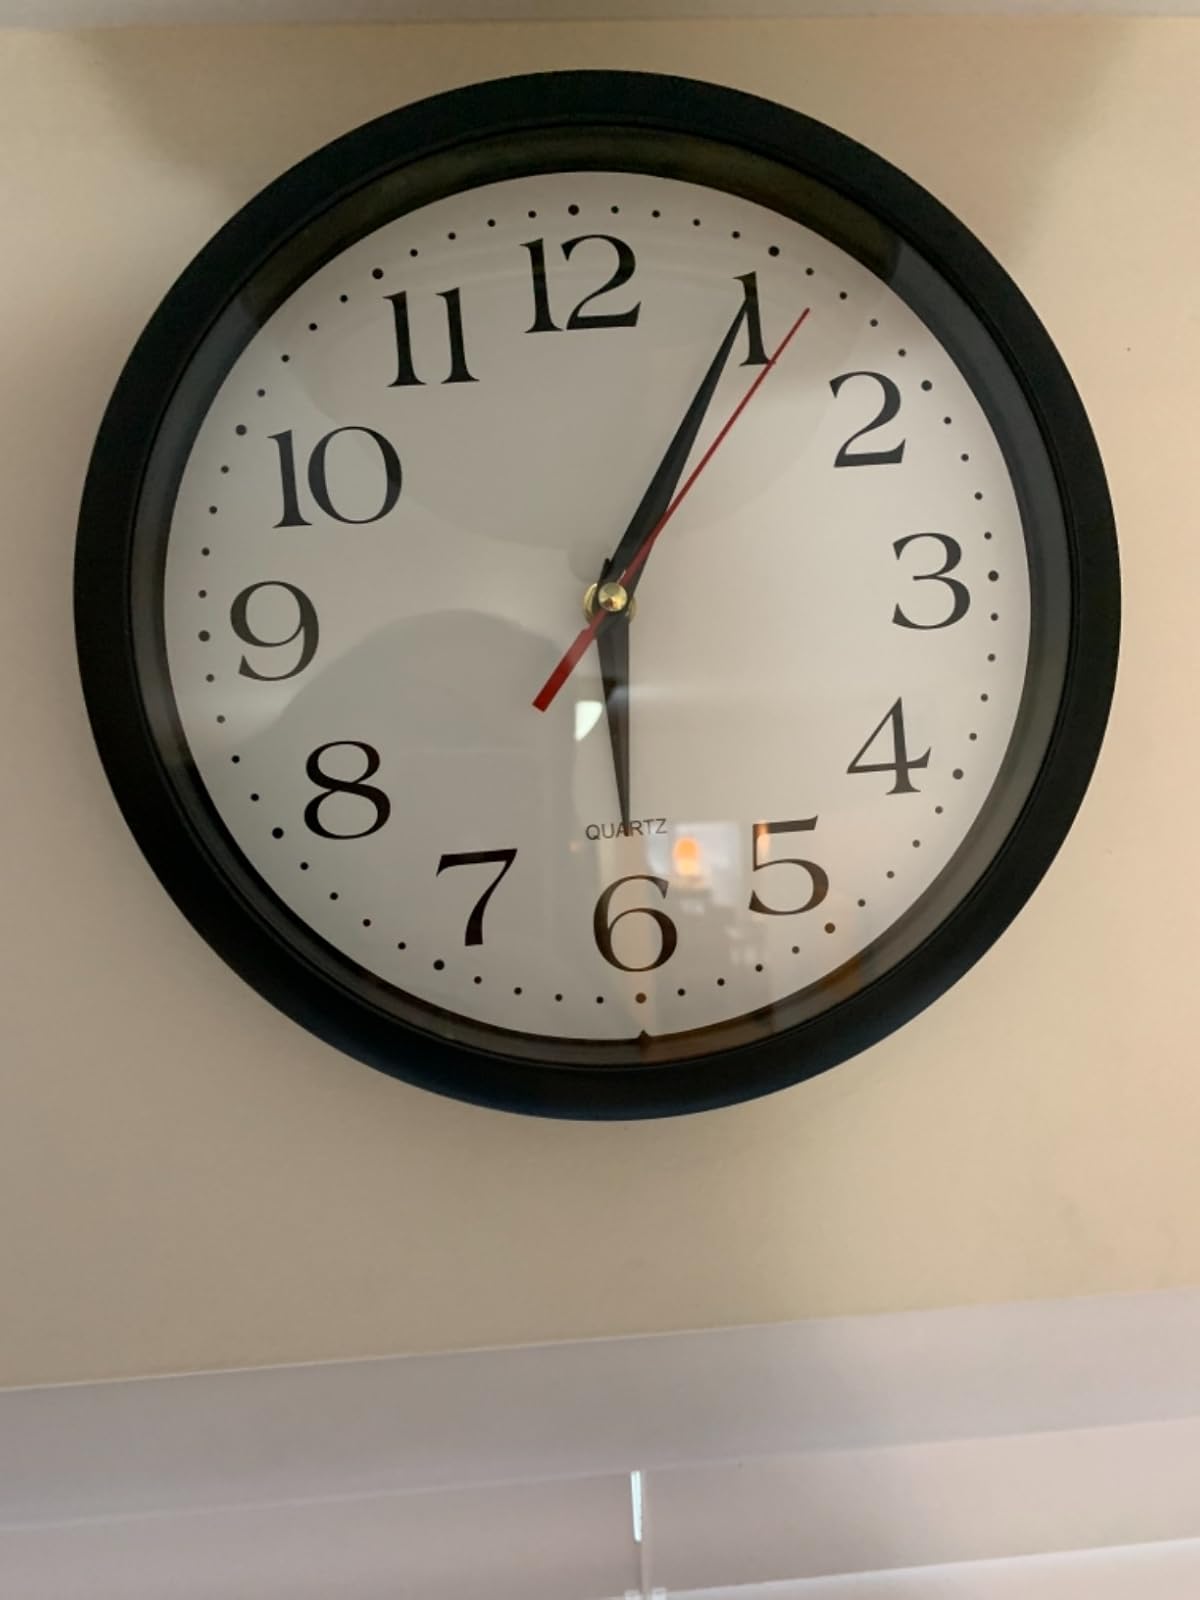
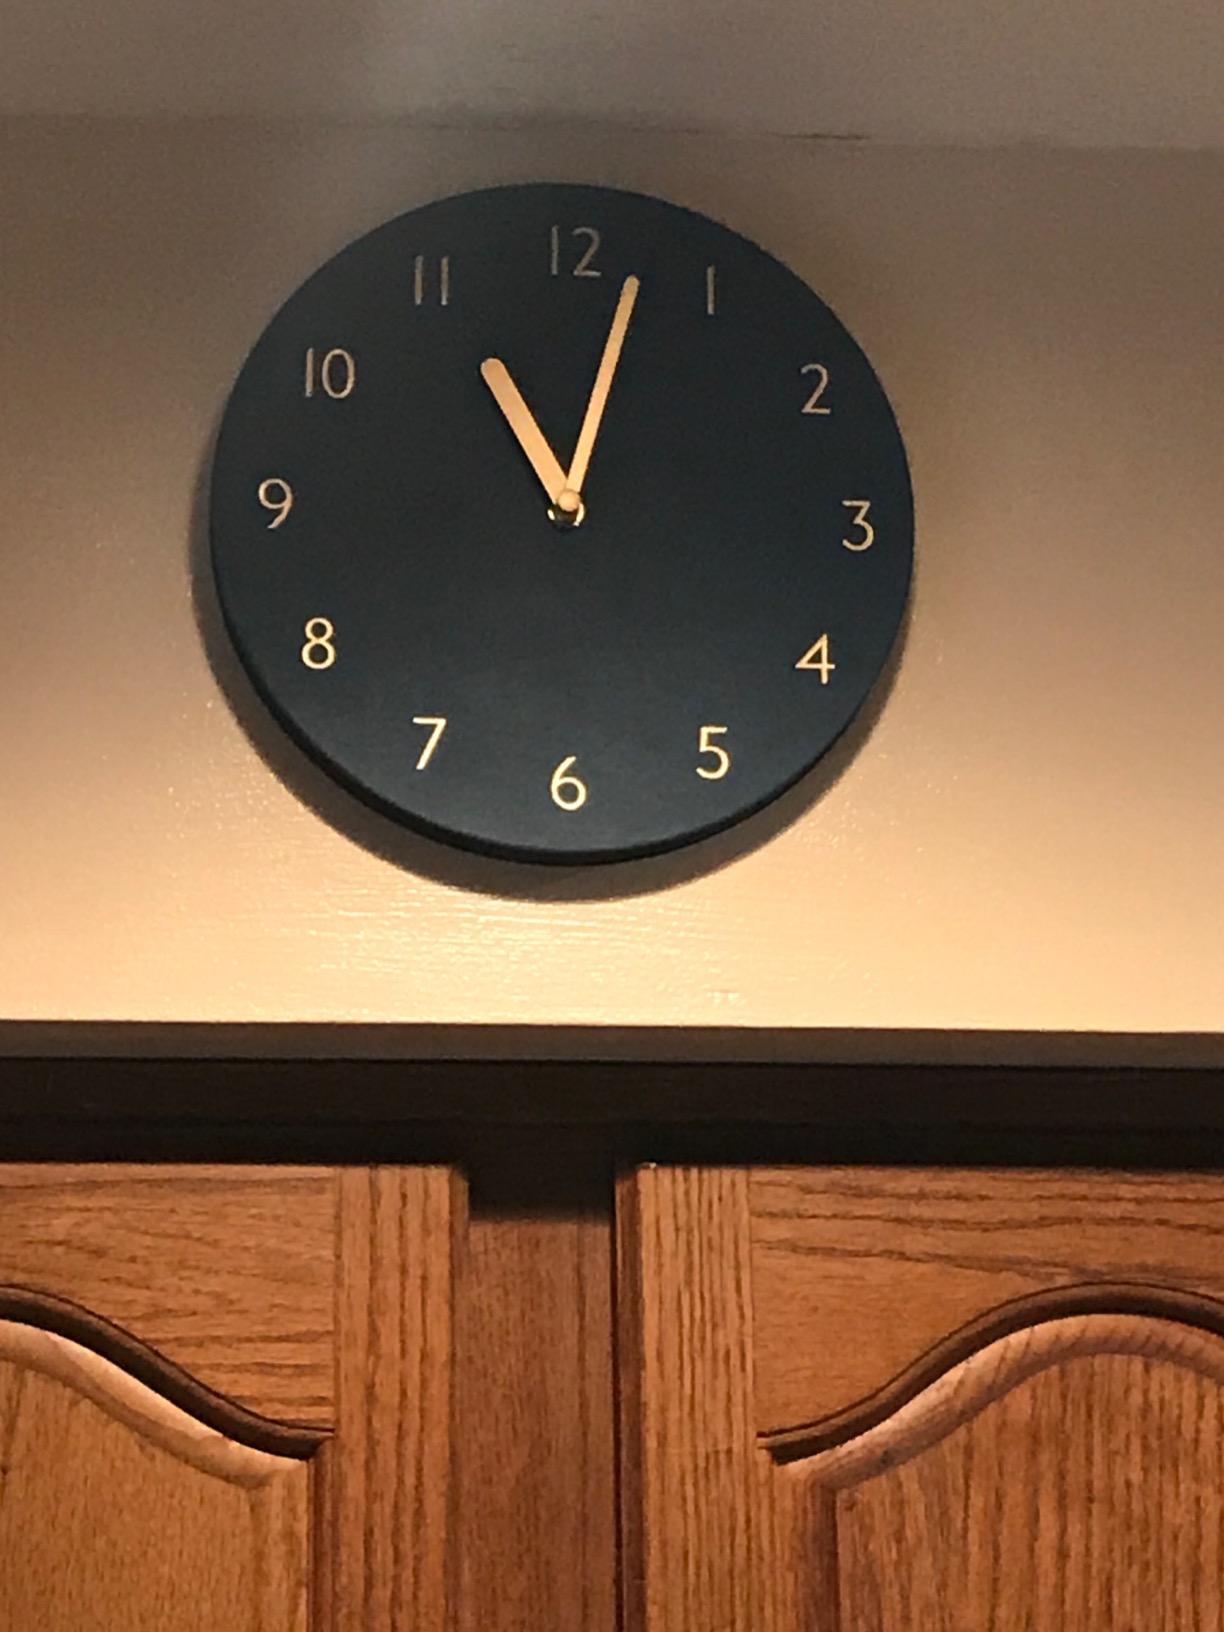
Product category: clock
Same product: no